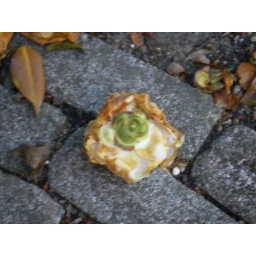
A dead rose that had fallen from the tree in our garden.